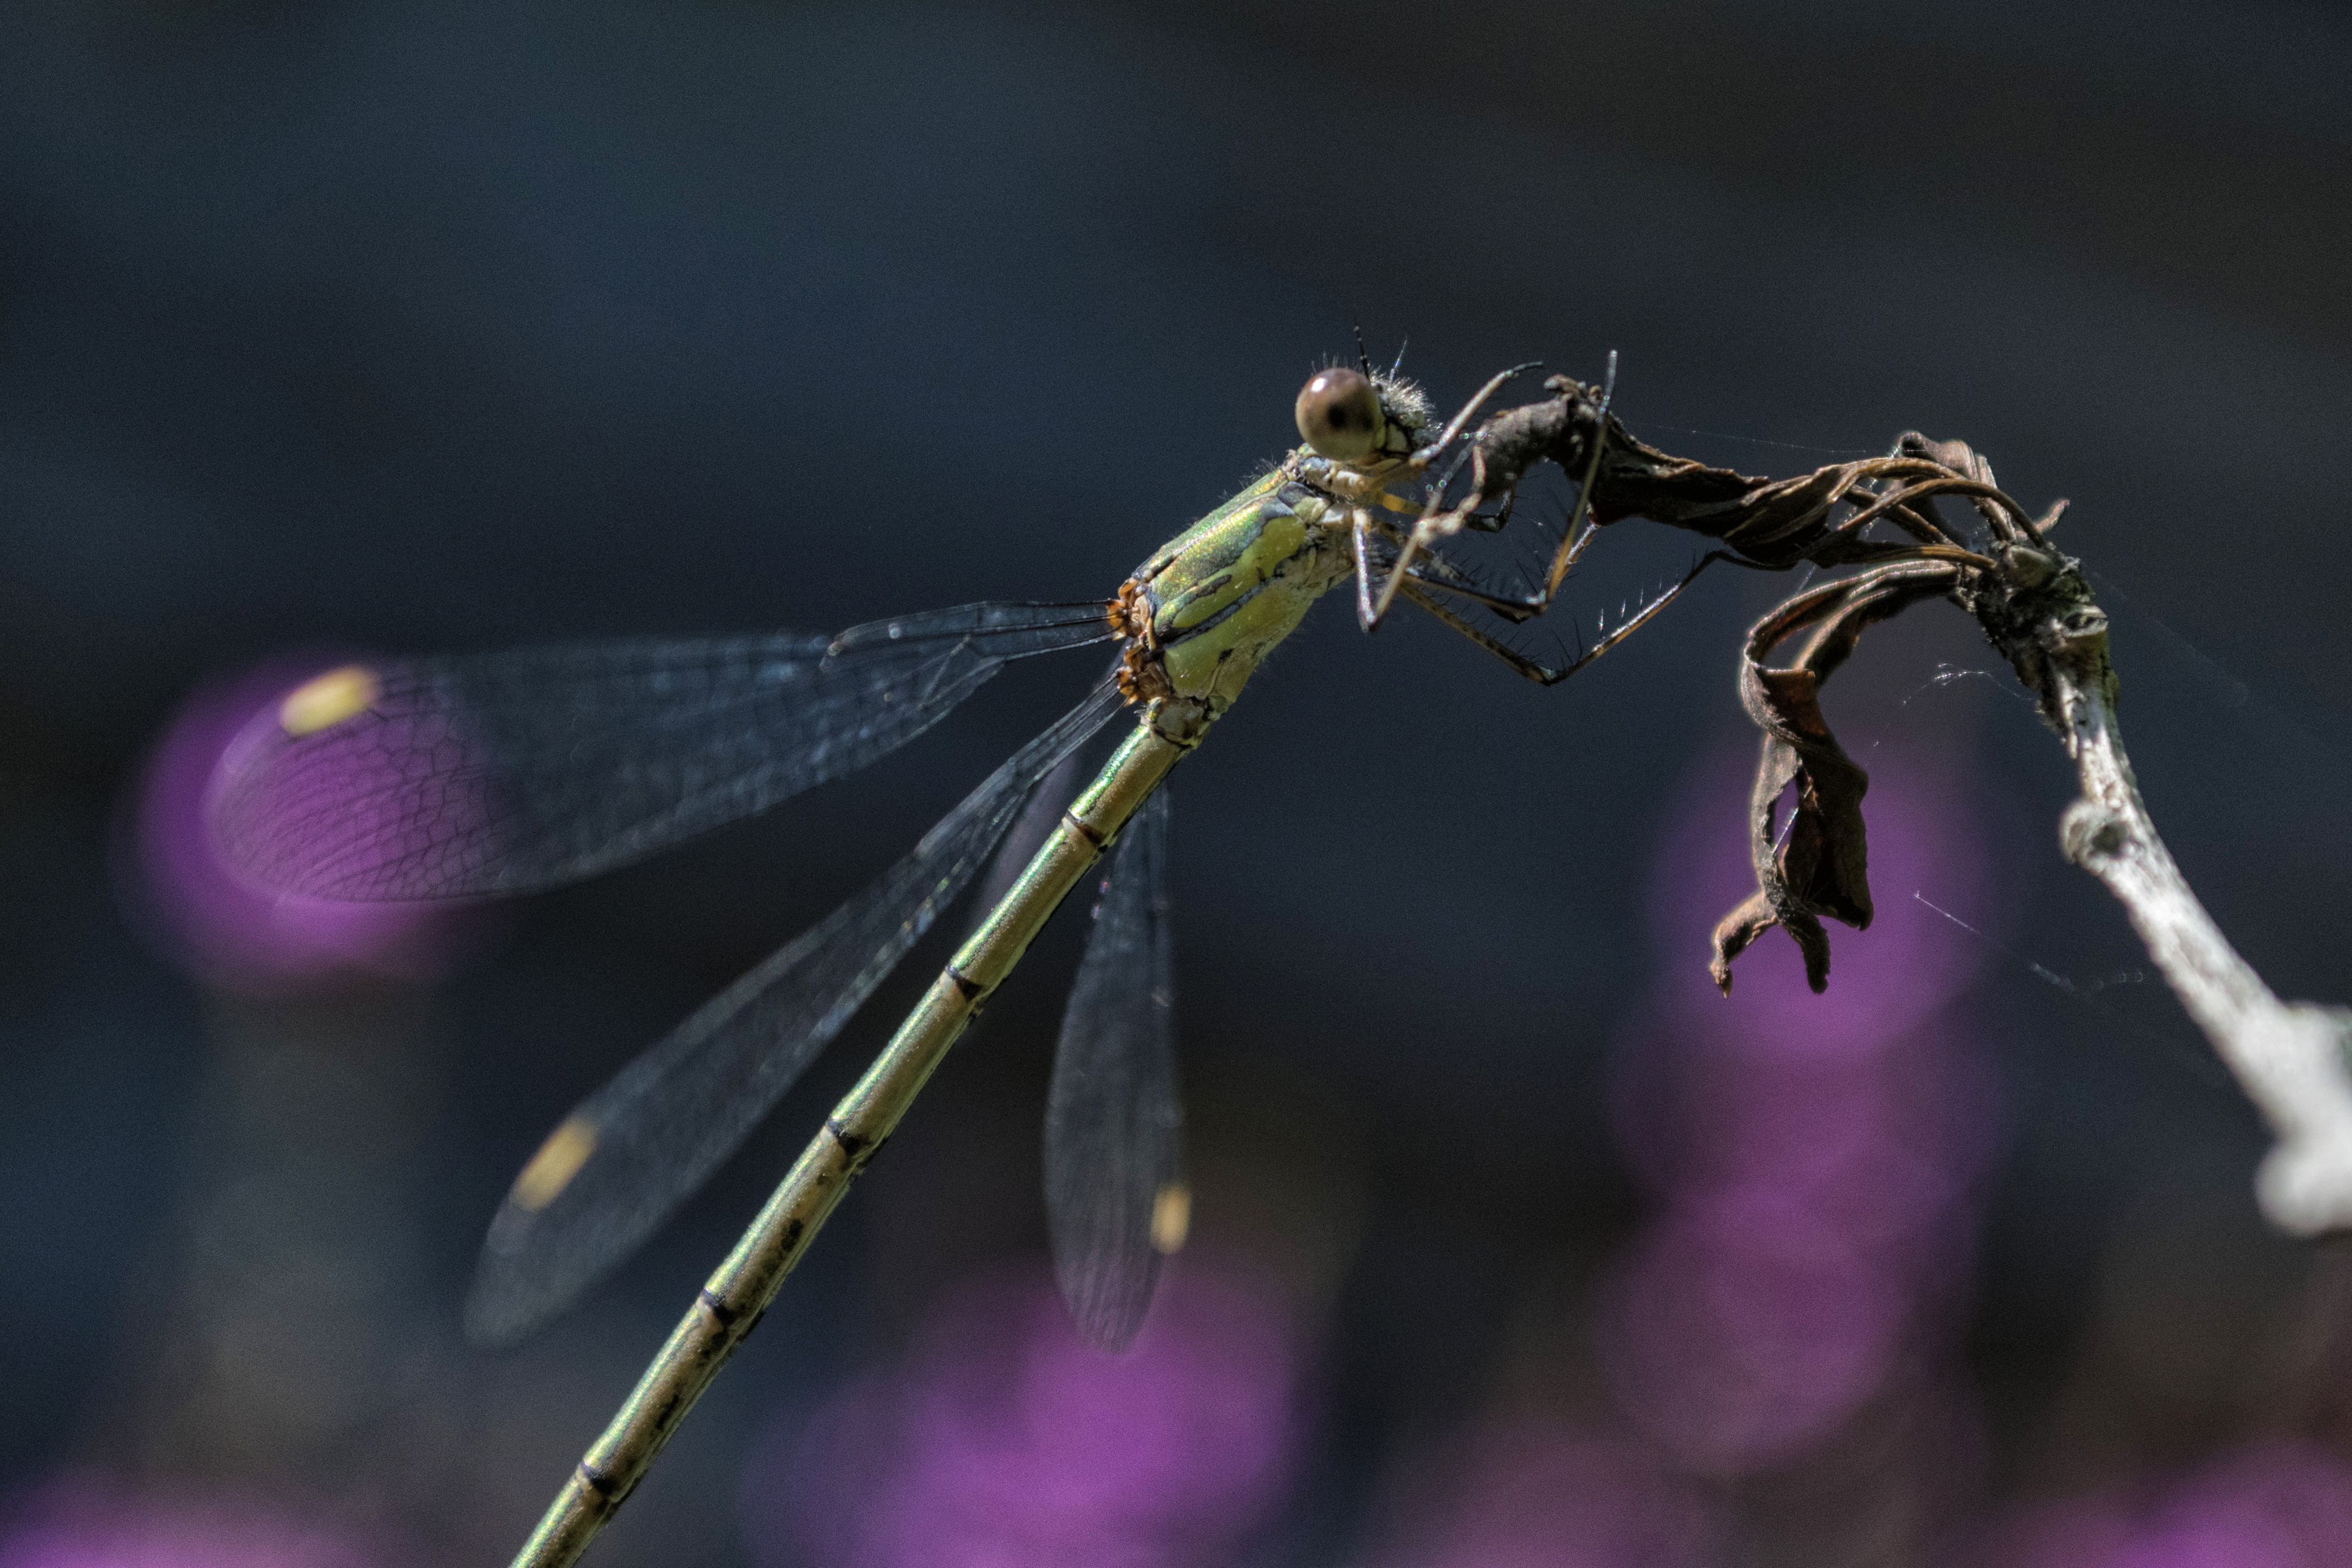
nature, outdoor, branch, photography, flower, insect, macro, closeup, fauna, invertebrate, close up, nederland, netherlands, animals, dragonfly, outdoorphotography, depthoffield, dof, damselfly, paulvandevelde, pdvandevelde, padagudaloma, natuurfotografie, dordrecht, nederlandinfotos, greenemeralddamselfly, juffer, macro photography, arthropod, plant stem, dragonflies and damseflies